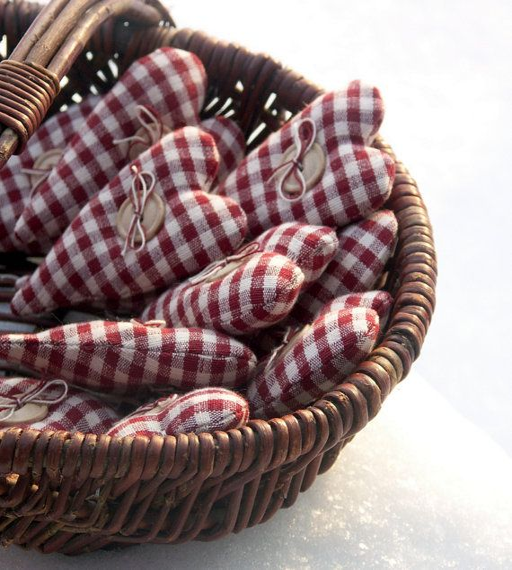
lesson in kindness : place a heart in the basket / on the tree for every act of kindness given or received .